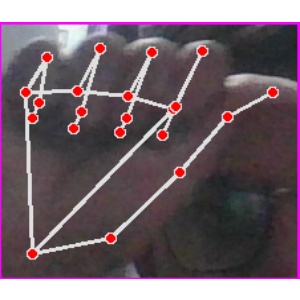
अक्षर: छ